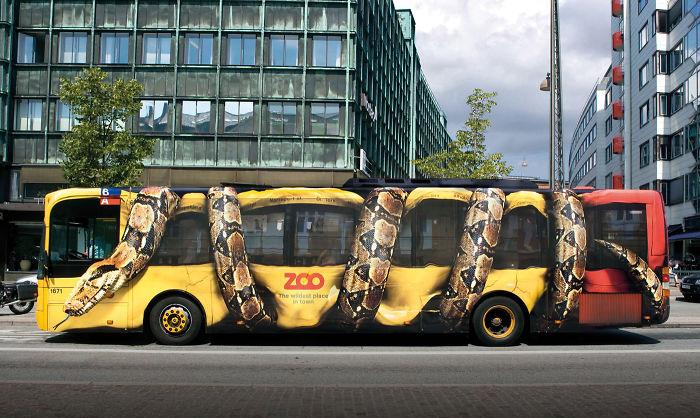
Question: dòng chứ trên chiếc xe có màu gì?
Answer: dòng chữ có màu đỏ